Videocassette recorder

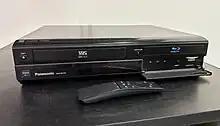
Panasonic DMP-BD70V, a VHS and Blu-Ray combo machine

Some high-end VCRs featured a flying erase head integrated alongside the video and Hi-Fi heads on the spinning drum. The head erases the old signal just before the new signal is recorded, enabling clean cuts and video inserts. The head is 40 microns wide, erasing both fields of video, removing the need for another head.Unlike the stationary full width erase head, the flying erase head eliminates chroma interference at the beginning of a new recording, as it erases the video almost immediately before being written to the tape.